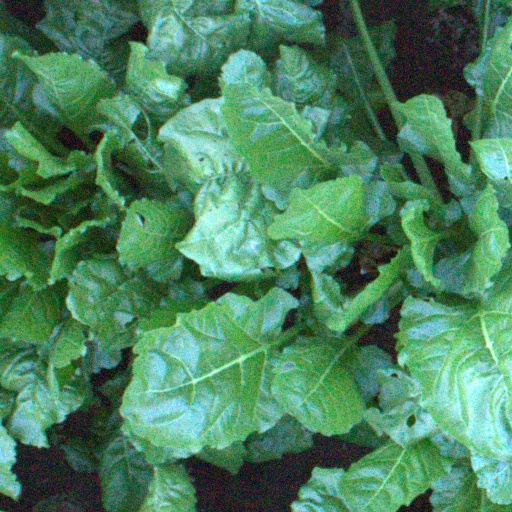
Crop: sugar beet